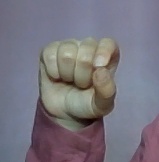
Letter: fa